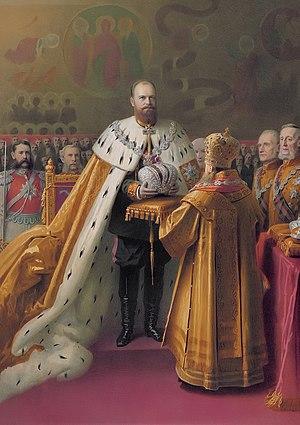
Description du Sacre et du Couronnement de... Alexandre III et l'Imperatrice Marie Féodorovna en l'année 1883.